7th Division (Australia)

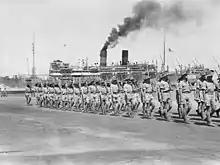
Members of the 2/25th Battalion in Beirut, September 1941

Meanwhile, the rest of the 7th Division formed the backbone of the Allied invasion of Lebanon and Syria; with British, Indian, Free French and Czechoslovak forces defeating Vichy French land forces in the Middle East in June and July. Starting on 8 June, the division advanced along two main axes: the 21st Brigade moving along the coast road from Tyre, crossing the Litani and moving towards Sidon, while the 25th Brigade advanced to the east from Metula towards Merdajayoun and Jezzine. Both brigades advanced in two columns. The initial phase of the attack came to an end on 15 June when the Vichy French launched a counterattack, striking at Merdjayoun and recapturing it and Fort Khiam. On 21 June, the 2/25th Battalion entered Damascus and Fort Khiam and its adjacent village, were re-occupied by the Australians. By 30 June the Australians had recaptured the initiative and the 7th Division handed over the central sector to the British. Following this, the division concentrated around Jezzine before advancing towards Damour. Once this was captured, the division continued on towards Beirut, which fell on 12 July.